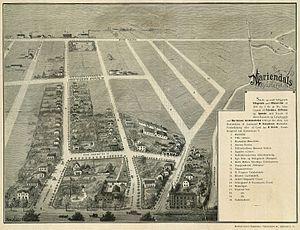
Frederiksberg / Frederiksbergs historie / Yderligere selvstændighed
Reklame for villakvarteret ved Mariendalsvej (1890 af Karel Šedivý)
Frederiksberg er en selvstyrende bydel og kommune i Storkøbenhavn, omkranset af Københavns Kommune på alle sider.